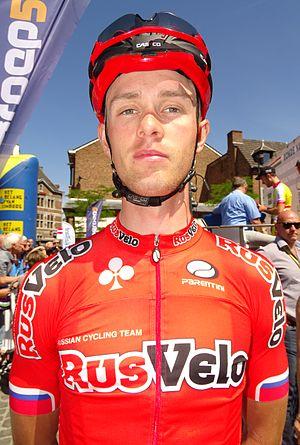
Reportage réalisé le dimanche 14 juin à l'occasion du départ et de l'arrivée du Tour du Limbourg 2015 à Tongres, Belgique.
Igor Boev, né le 22 novembre 1989 à Voronej, est un coureur cycliste russe, membre de l'équipe Gazprom-RusVelo.
La saison 2015 de l'équipe cycliste RusVelo est la quatrième de cette équipe.